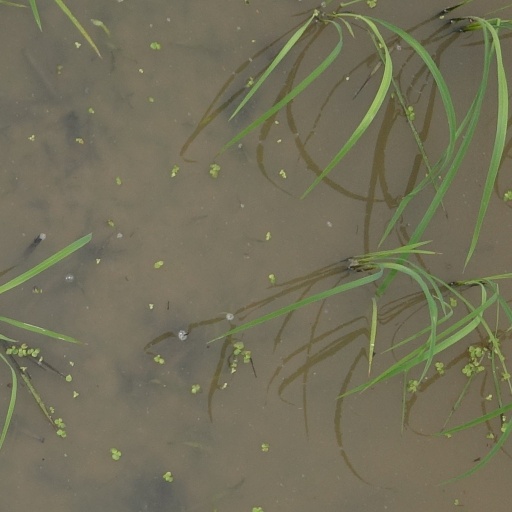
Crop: rice